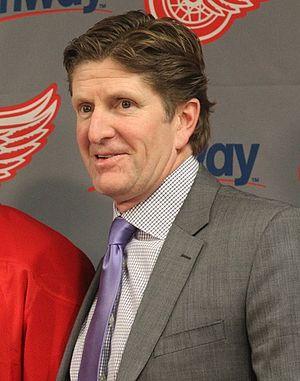
Michael Babcock est un joueur de hockey sur glace et entraîneur. Il est le premier et à ce jour seul entraîneur à faire partie du Triple Gold Club.
Cette page concerne des événements d'actualité qui se sont produits durant l'année 1963 dans la province canadienne de la Saskatchewan.